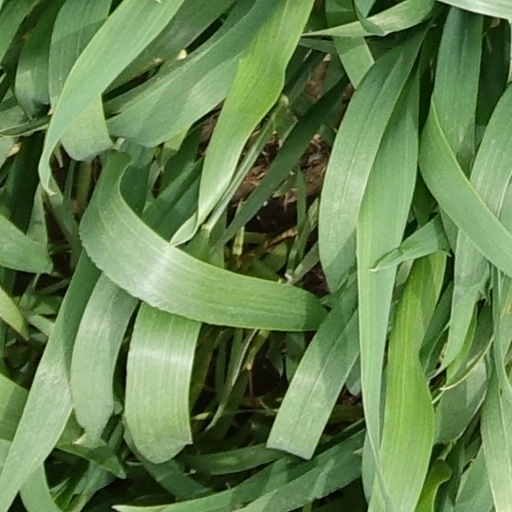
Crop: wheat